Diederich Wessel Linden

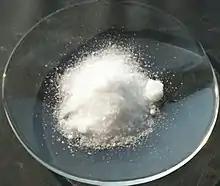
Potassium nitrate or, how it was more commonly referred to in the eighteenth century, saltpetre.

Linden emigrated to Britain in 1742 and initially settled in London where he worked as a physician and pharmaceutical instructor. There, he published "Gründliche historische Nachricht vom Theer-Wasser" (1745), a German adaptation of a study by George Berkeley (1685–1753). In April 1746, Linden was granted a 14-year patent for the exclusive production of saltpetre based on his own, unique method.